Sandhurst War Memorial

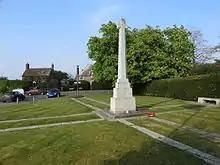
Parallel strips of Portland stone, form a white cross in the lawn, and the tapering Lutyens' War Cross rises from a plinth in the crossing.

The village established a war memorial committee, which was chaired by Mr Herbert Alexander and chose a site on Goddards Green in the centre of the village, in front of the village's clock tower, which dates from 1889.